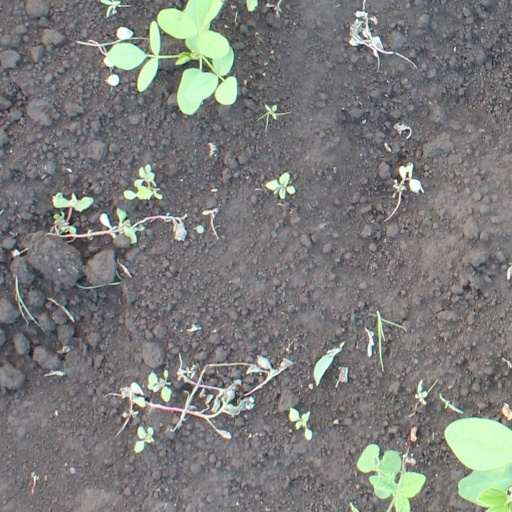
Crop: soybean